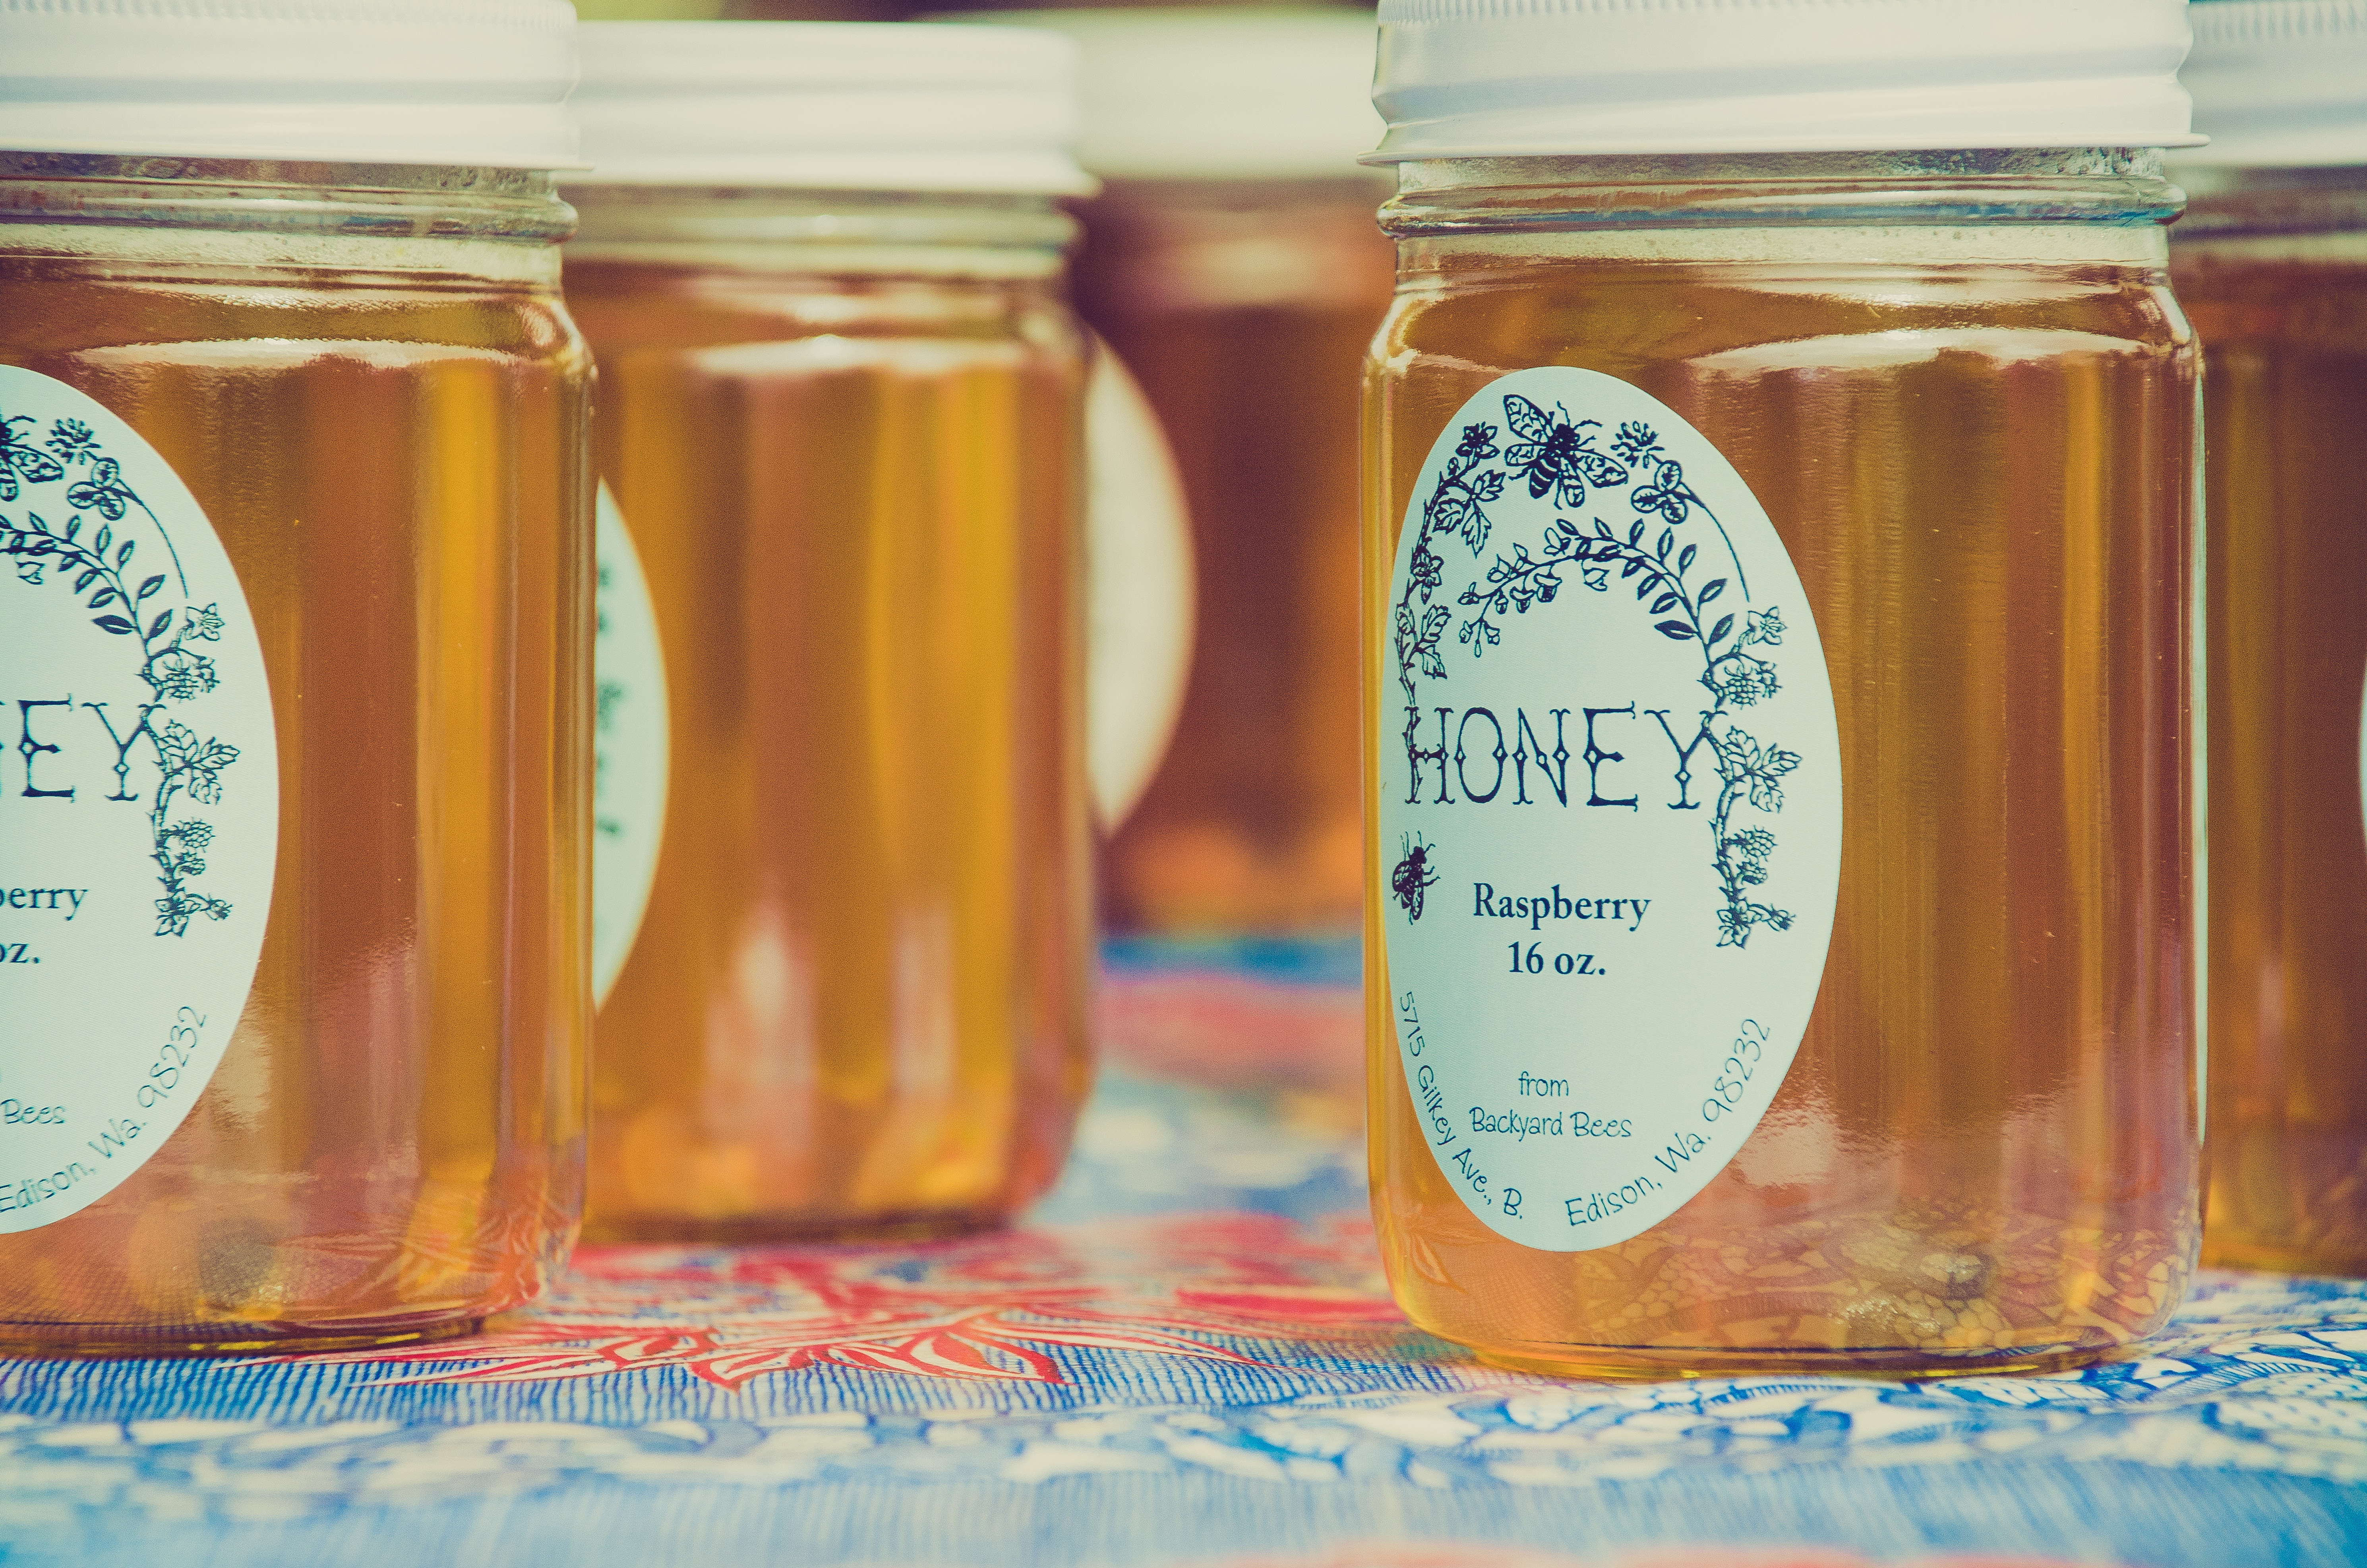
honey, jar, food, produce, drink, label, conserve, flavor